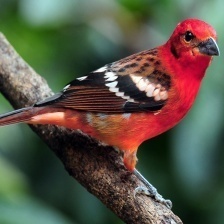
Species: FLAME TANAGER
Scientific name: PIRANGA BIDENTATA